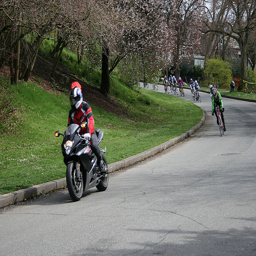
a motorcycle and many people riding bikes on a road
The bike riders are coming around the curve.
there is a man on a motorcycle and bikers behind him
A man on a motorcycle leading bicyclists around a turn.
A man on a motor bike on a road.